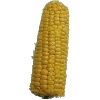
Label: corn